Congo Free State

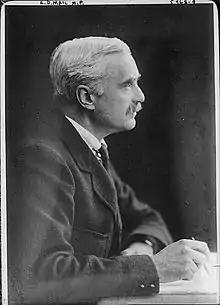
E.D. Morel

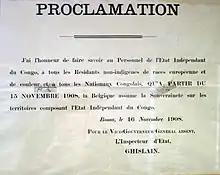
Proclamation from Inspector-general Ghislain to the population of the Congo, announcing the annexation of the territory by Belgium in 1908

Joseph Conrad's novel "Heart of Darkness", originally published in 1899 as a three-part series in "Blackwood's Magazine", inspired by his service as a captain on a steamer on the Congo 12 years before, sparked an organized international opposition to Leopold's exploitational activities. In 1900, Edmund Dene Morel, a part-time journalist and head of trade with Congo for the Liverpool shipping firm Elder Dempster, noticed that ships that brought vast loads of rubber from the Congo only ever returned there loaded with guns and ammunition for the "Force Publique". Morel became a journalist and then a publisher, attempting to discredit Leopold's regime. In 1902, Morel retired from his position at Elder Dempster to focus on campaigning. He founded his own magazine, "The West African Mail", and conducted speaking tours in Britain. His writing included condemnations of his former employer Sir Alfred Lewis Jones, who was engaged in consular duties representing Leopold and the Congo Free State. Jones had initially offered the paper his financial backing, apparently in a final attempt to moderate Morel's criticism of the company, but soon discontinued his support.